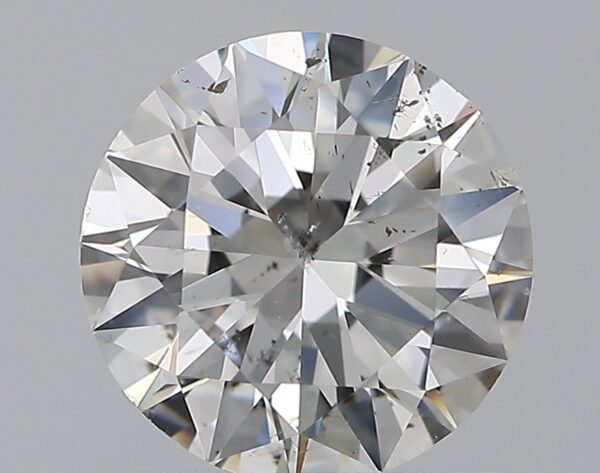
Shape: round
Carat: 1
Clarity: SI2
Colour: H
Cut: EX
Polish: EX
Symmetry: EX
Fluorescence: F
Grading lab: GIA
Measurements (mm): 6.38 x 6.44 x 3.91